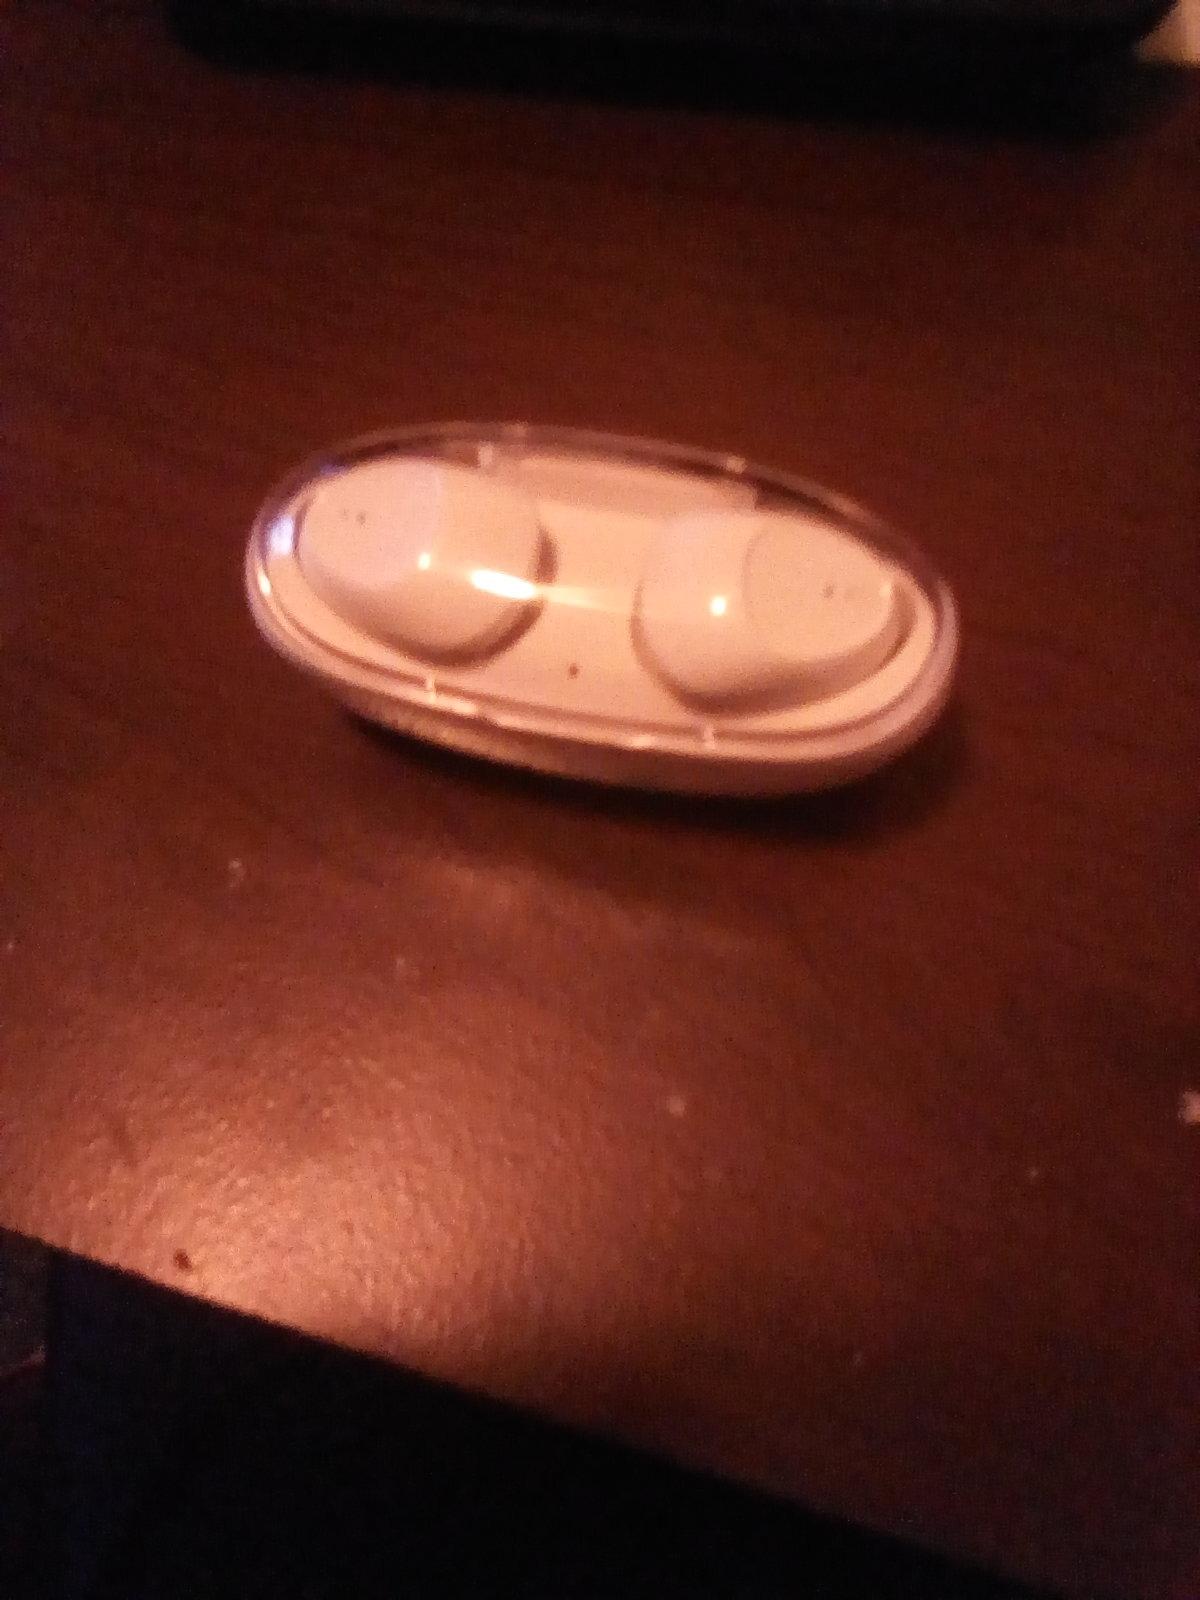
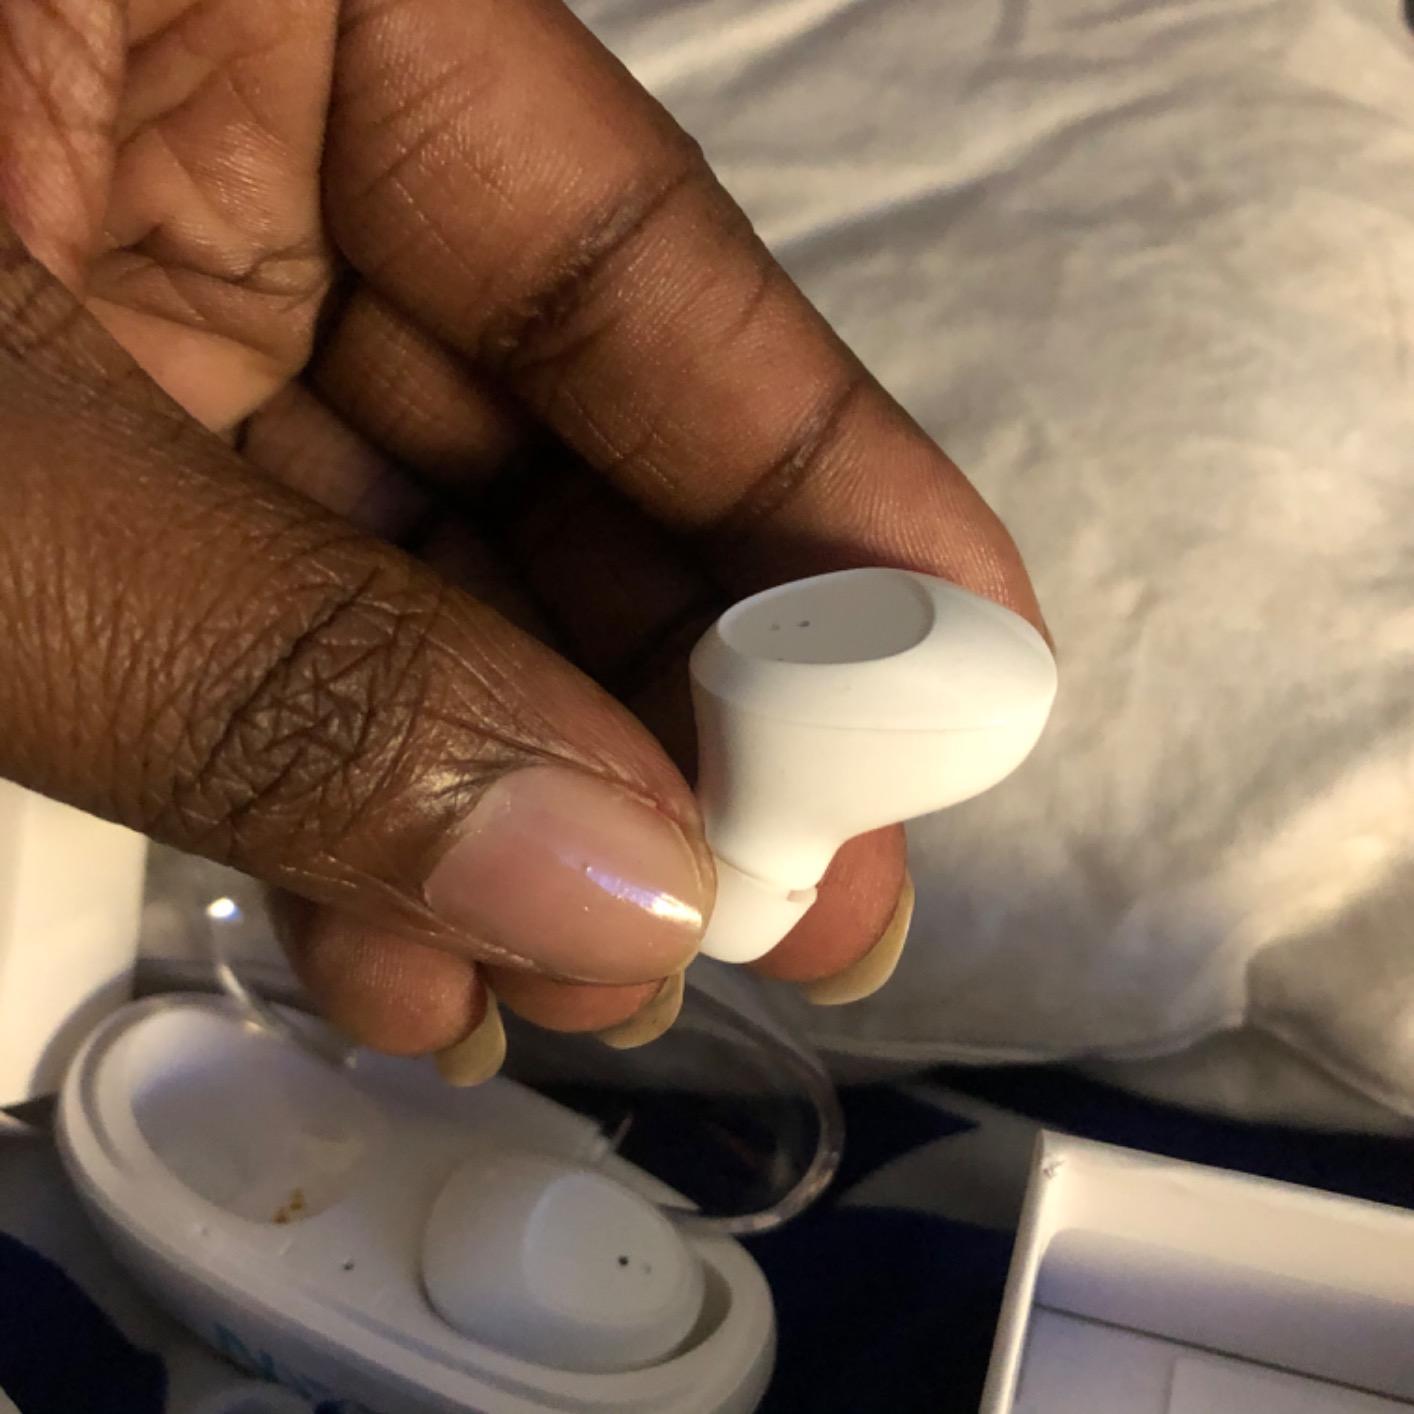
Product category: earbuds
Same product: yes